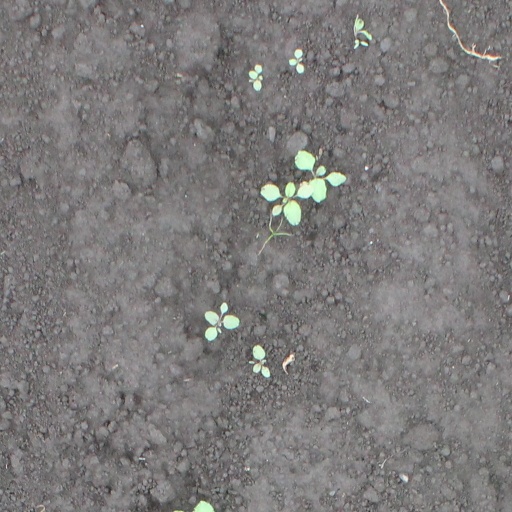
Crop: soybean